Right-wing terrorism

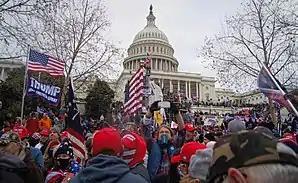
A mob of Trump supporters storm the United States Capitol building on January 6, 2021

On April 19, 1995, Gulf War veteran and anti-government extremist Timothy McVeigh detonated an ammonium nitrate bomb out of a Ryder rental truck next to the Alfred P. Murrah Federal Building in Oklahoma City, killing 168 people and injuring 680. It was the deadliest act of domestic terrorism in the history of the United States. McVeigh stated that it was committed in retaliation for the government's actions at Ruby Ridge and Waco. Terry Nichols, a friend of McVeigh, conspired in the plot to construct the bomb.